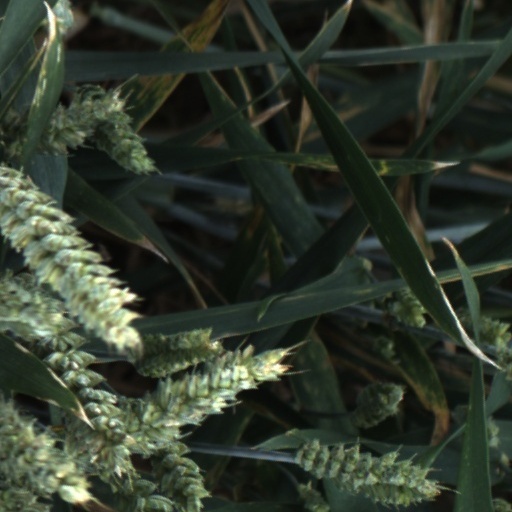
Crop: wheat